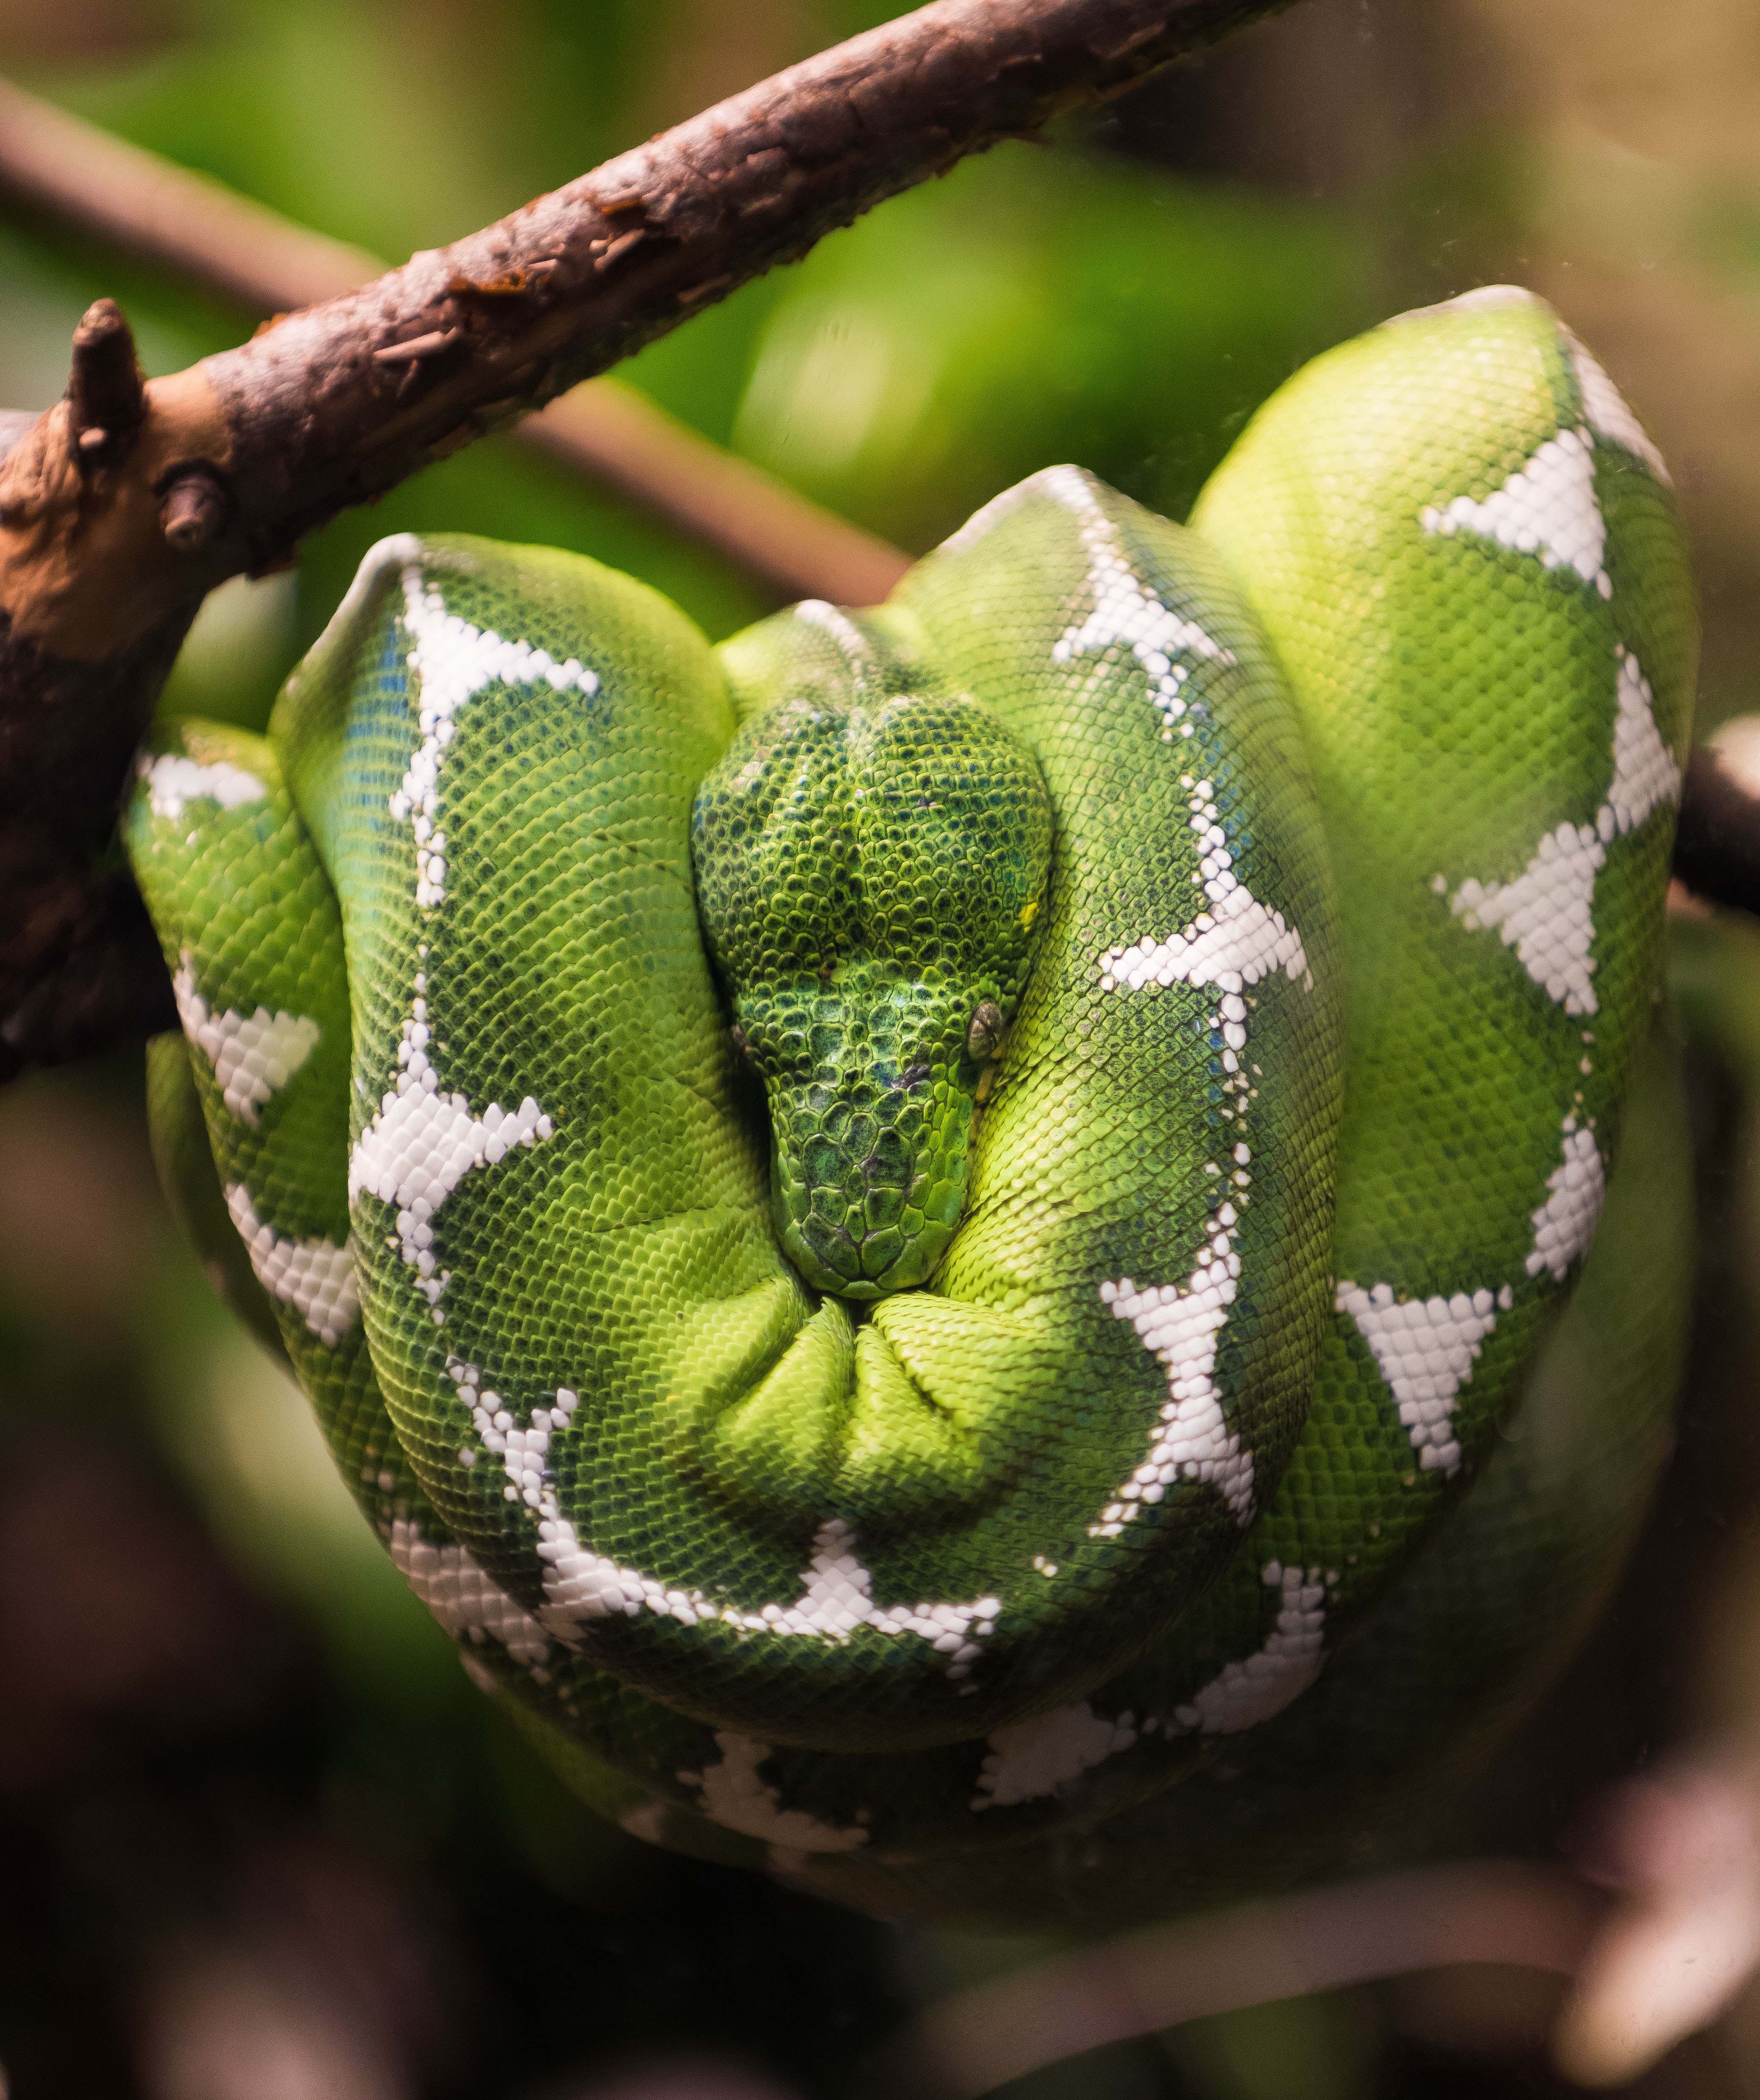
nature, plant, photography, leaf, flower, wildlife, green, botany, reptile, flora, fauna, close up, chameleon, snake, reptilian, macro photography, green skin, plant stem, scaled reptile